ChocQuibTown

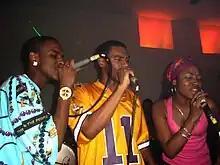
ChocQuibTown performing in 2007

Tostao convinced the Martínez siblings to move to Bogotá to pursue their musical ambitions. In Bogotá, Tostao sung with various local bands, including Mensajeros, Carbono and La Mojarra Eléctrica. Goyo was invited to join the salsa/electronic group Sidestepper - the group's founders Richard Blair and Iván Benavides heard the musical ideas of Tostao and Goyo and encouraged them to pursue their ambitions and record their own songs. The group played frequently at bars on Bogota's 7th Avenue, often without pay. The band received its big break at the "Hip Hop al Parque" festival in the capital in 2004, winning the competition for best band at the festival, their prize being US$5,000. The prize winnings funded the recording and production of the band's first album, "Somos Pacífico" (2006).